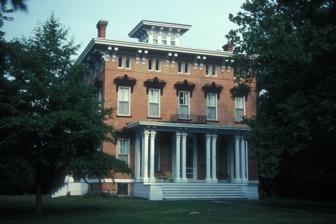
Building: Benjamin House (Shelbina, Missouri)
Country: United States of America
Year built: 1873
Historic house in Missouri, United States United States historic place Benjamin House U.S. National Register of Historic Places Shelbina Mansion, January 2007 Show map of Missouri Show map of the United States Location 322 S. Shelby St., Shelbina, Missouri Coordinates 39°41′23″N 92°2′47″W / 39.68972°N 92.04639°W / 39.68972; -92.04639 Area 1.7 acres (0.69 ha) Built 1872 ( 1872 ) -1873 Architect Isaacs, Henry G. Architectural style Italian Villa NRHP reference No. 72000732 Added to NRHP June 27, 1972 Benjamin House , also known as the Benjamin (John Forbes) House and Vesper Place , is a historic home located at Shelbina , Shelby County, Missouri .  It was built in 1872–1873, and is a three-story, Italian Villa brick dwelling over a full basement.  It measures 35 feet wide by 60 feet deep and has three porches.  It features a low-pitched hip roof, topped by a cupola and cast iron, bracketed canopies on the windows. It was listed on the National Register of Historic Places in 1972. References